Kosamkheda

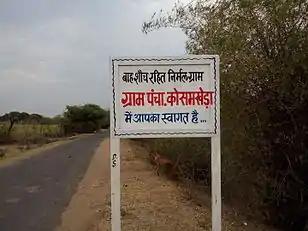
Nirmal Gram Kosamkheda

The majority of the population in Kosamkheda are Hindus. The official language of Kosamkheda is Hindi. In addition, a local language known as Narsinghpuria is popular in the village.